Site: brandenburg
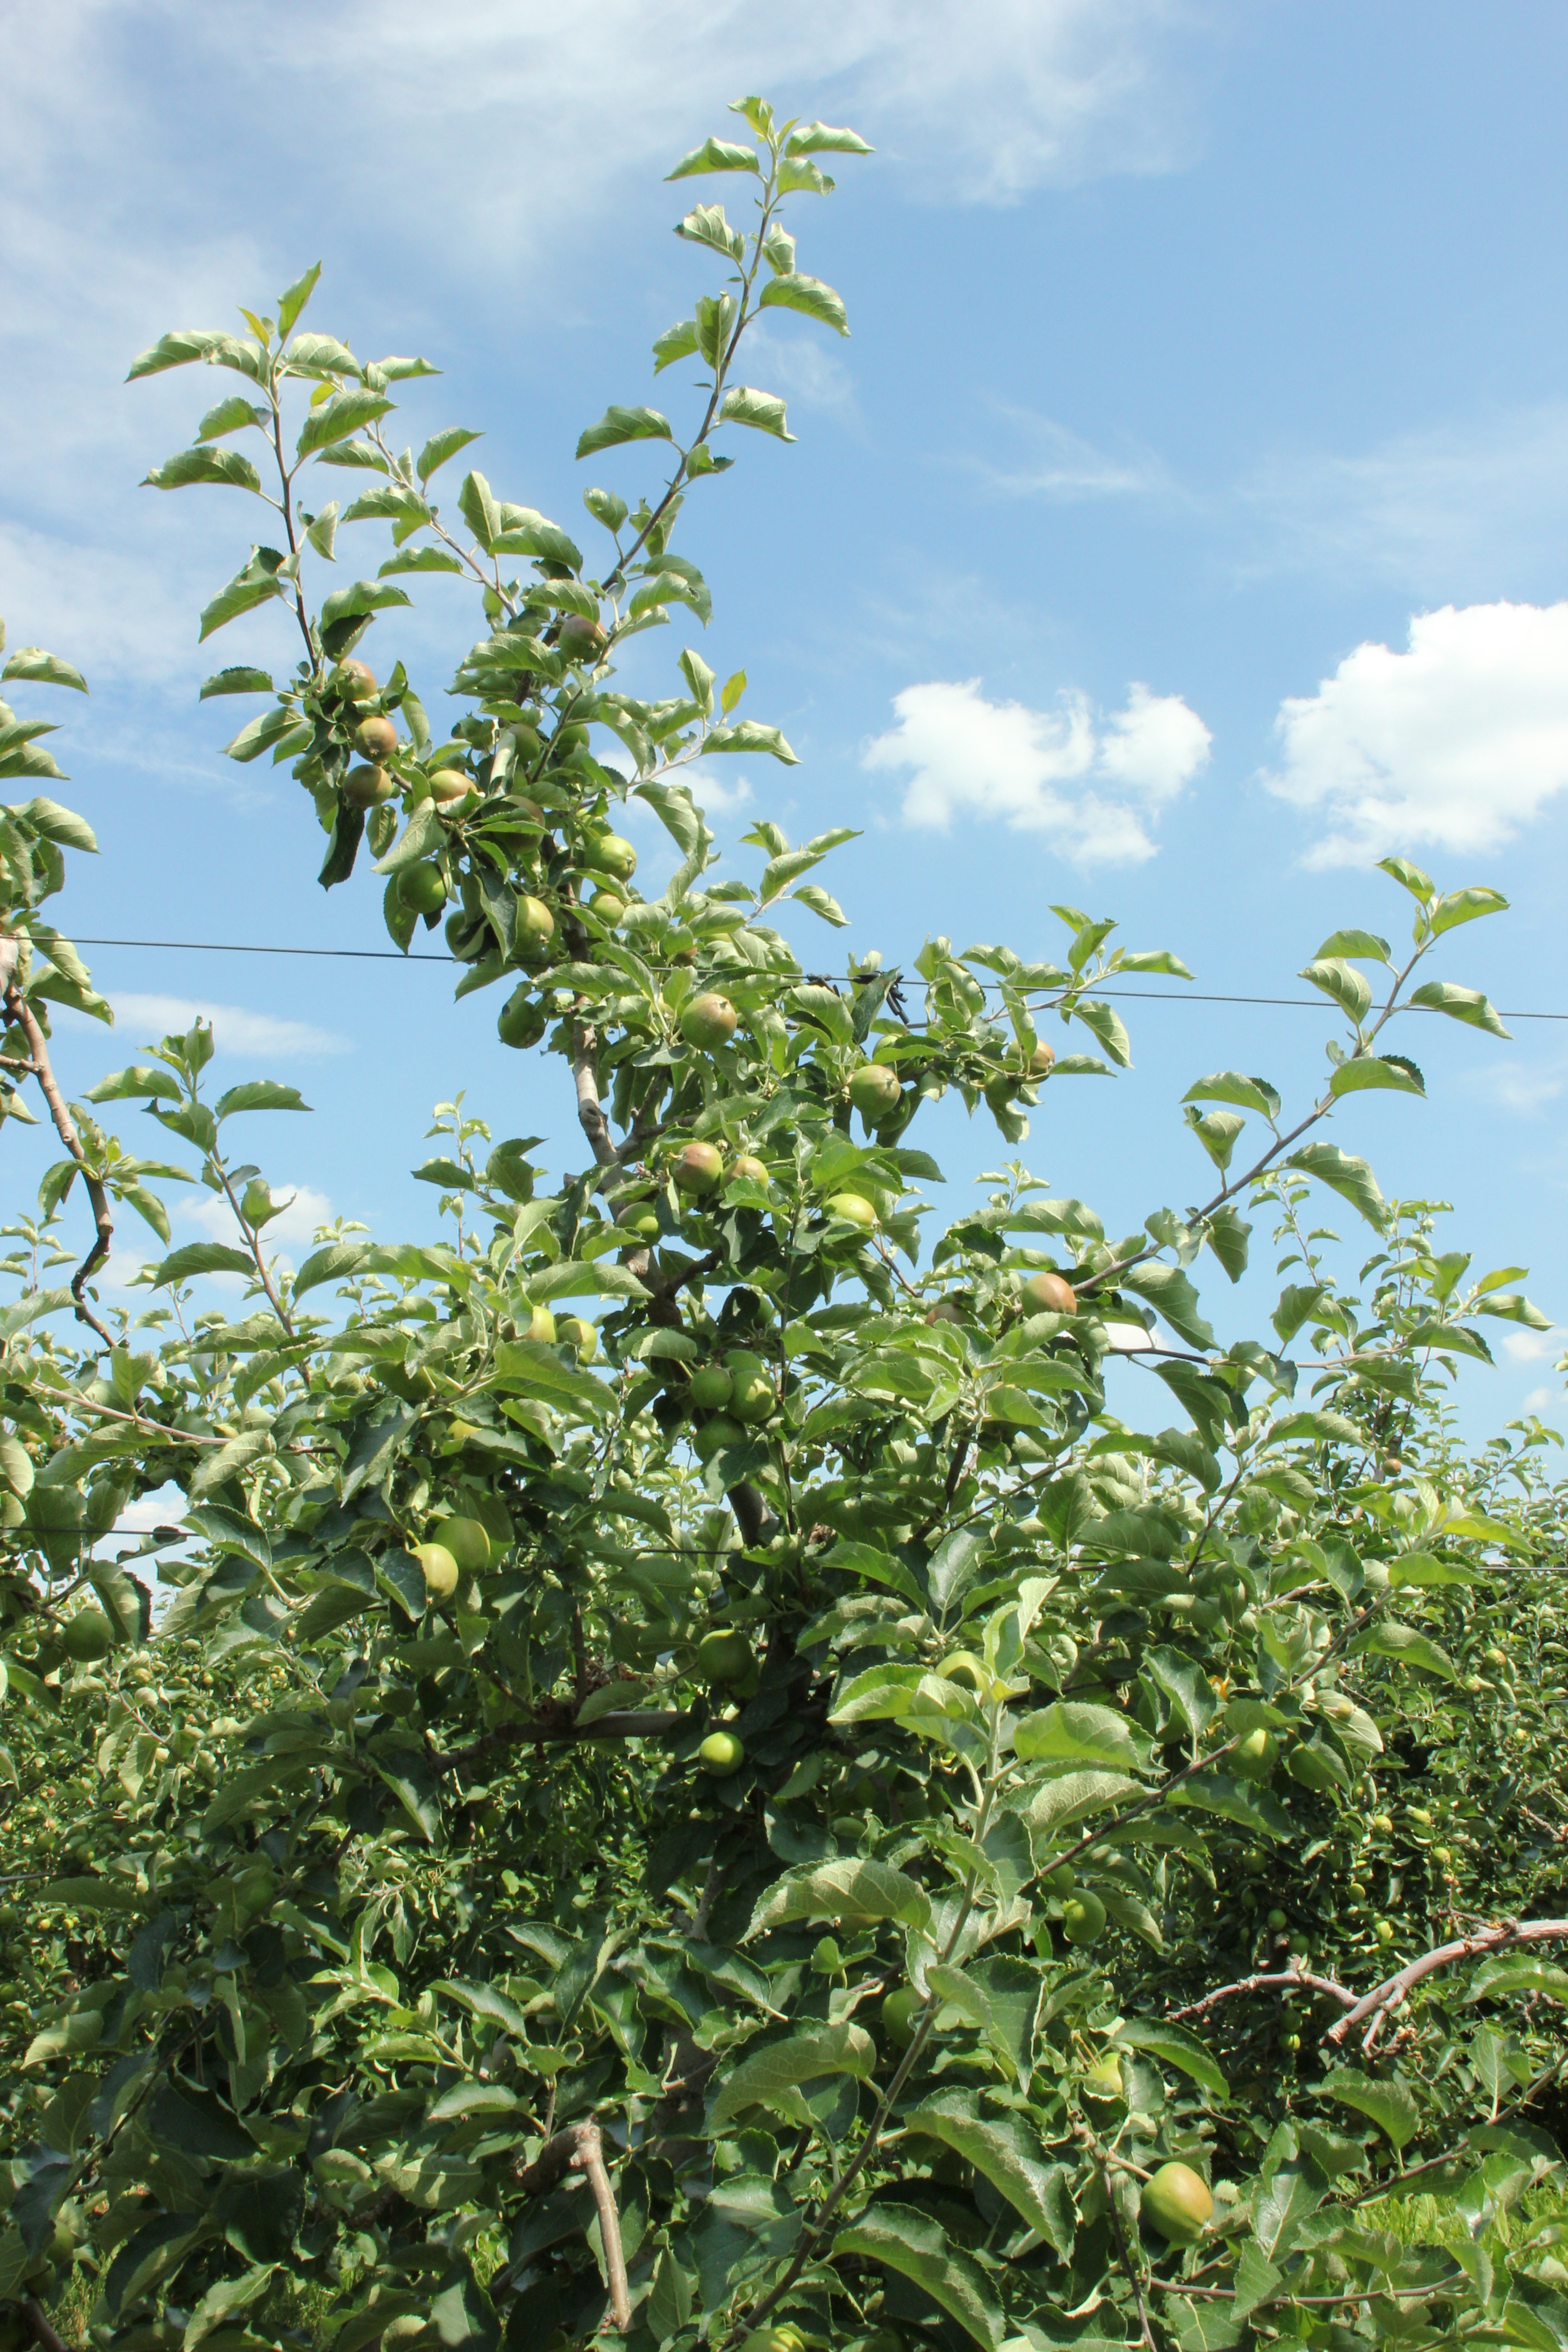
Growth stage (BBCH 74): Development of fruit